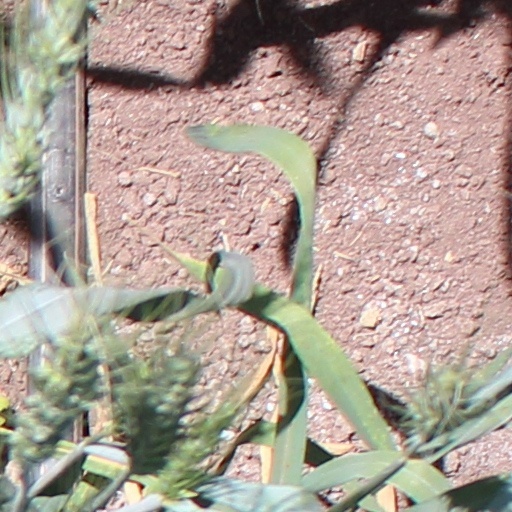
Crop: wheat